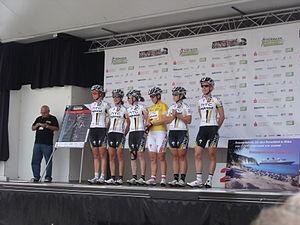
Judith Arndt est une cycliste allemande, professionnelle entre 1999 et 2012, et militante lesbienne. Durant sa carrière, elle pratique le cyclisme sur route et le cyclisme sur piste, où elle compte un total de quatre titres mondiaux et trois médailles olympiques. Coureuse complète, elle se révèle être une spécialiste du contre-la-montre et des courses par étape. Elle est ainsi sacrée neuf fois championne d'Allemagne contre-la-montre, pour deux titres dans l'épreuve en ligne. En 2004, elle termine la saison numéro un mondiale. Elle a été neuf fois dans le top trois mondial à la fin de la saison. En 2008, elle remporte la Coupe du monde. On dénombre également à son palmarès deux Tours de l'Aude, deux victoires au Tour des Flandres, deux Coupes du monde cycliste féminine de Montréal, un Tour de Nuremberg, le Rotterdam Tour, le GP of Wales, deux podiums sur le Tour d'Italie et cinq sur la Flèche wallonne.
Ina-Yoko Teutenberg, née le 28 octobre 1974 à Düsseldorf, est une coureuse cycliste allemande, professionnelle de 2000 à 2013. Équipière dans l'équipe Saturn, elle devient leader de l'équipe T-Mobile. Elle reste dans l'équipe, qui change de nom, en tant que coureuse jusqu'à la fin de sa carrière. En 2014, elle y est directrice sportive. Ina-Yoko Teutenberg est une sprinteuse. Elle remporte ainsi de très nombreuses victoires d'étapes sur les divers Tour, ainsi que l'épreuve de Coupe du monde du Tour de l'île de Chongming. Elle sait aussi briller sur les classiques et gagne le Tour des Flandres 2009. Elle est également championne d'Allemagne sur route en 2009 et 2011. Coureuse agressive, elle part régulièrement en échappée. Sur la fin de sa carrière, elle fait des progrès en contre-la-montre ce qui lui permet de remporter les Championnats du monde du contre-la-montre par équipes. Elle vit depuis 2001 aux États-Unis.
La Saison 2011 de l'équipe HTC-Highroad Women est la neuvième de l'équipe si on considère que la structure remonte à la T-Mobile de 2003. Le recrutement est marqué par l'arrivée de deux Américaines : Amber Neben et Amanda Miller, ainsi que de Charlotte Becker, championne d'Allemagne en titre. Au niveau des résultats, Teutenberg remporte deux manches de la coupe du monde que l'équipe termine à la deuxième place. Arndt termine quatrième du classement final de cette épreuve, Teutenberg cinquième. Au classement UCI, Arndt prend la troisième place, Teutenberg la quatrième, tandis que l'équipe termine seconde. La première devient également championne du monde du contre-la-montre, tandis que la seconde obtient la médaille de bronze sur l'épreuve en ligne. Les trois victoires successives de l'équipe en contre-la-montre par équipe, notamment en coupe du monde, démontre la suprématie dans ce domaine du collectif.